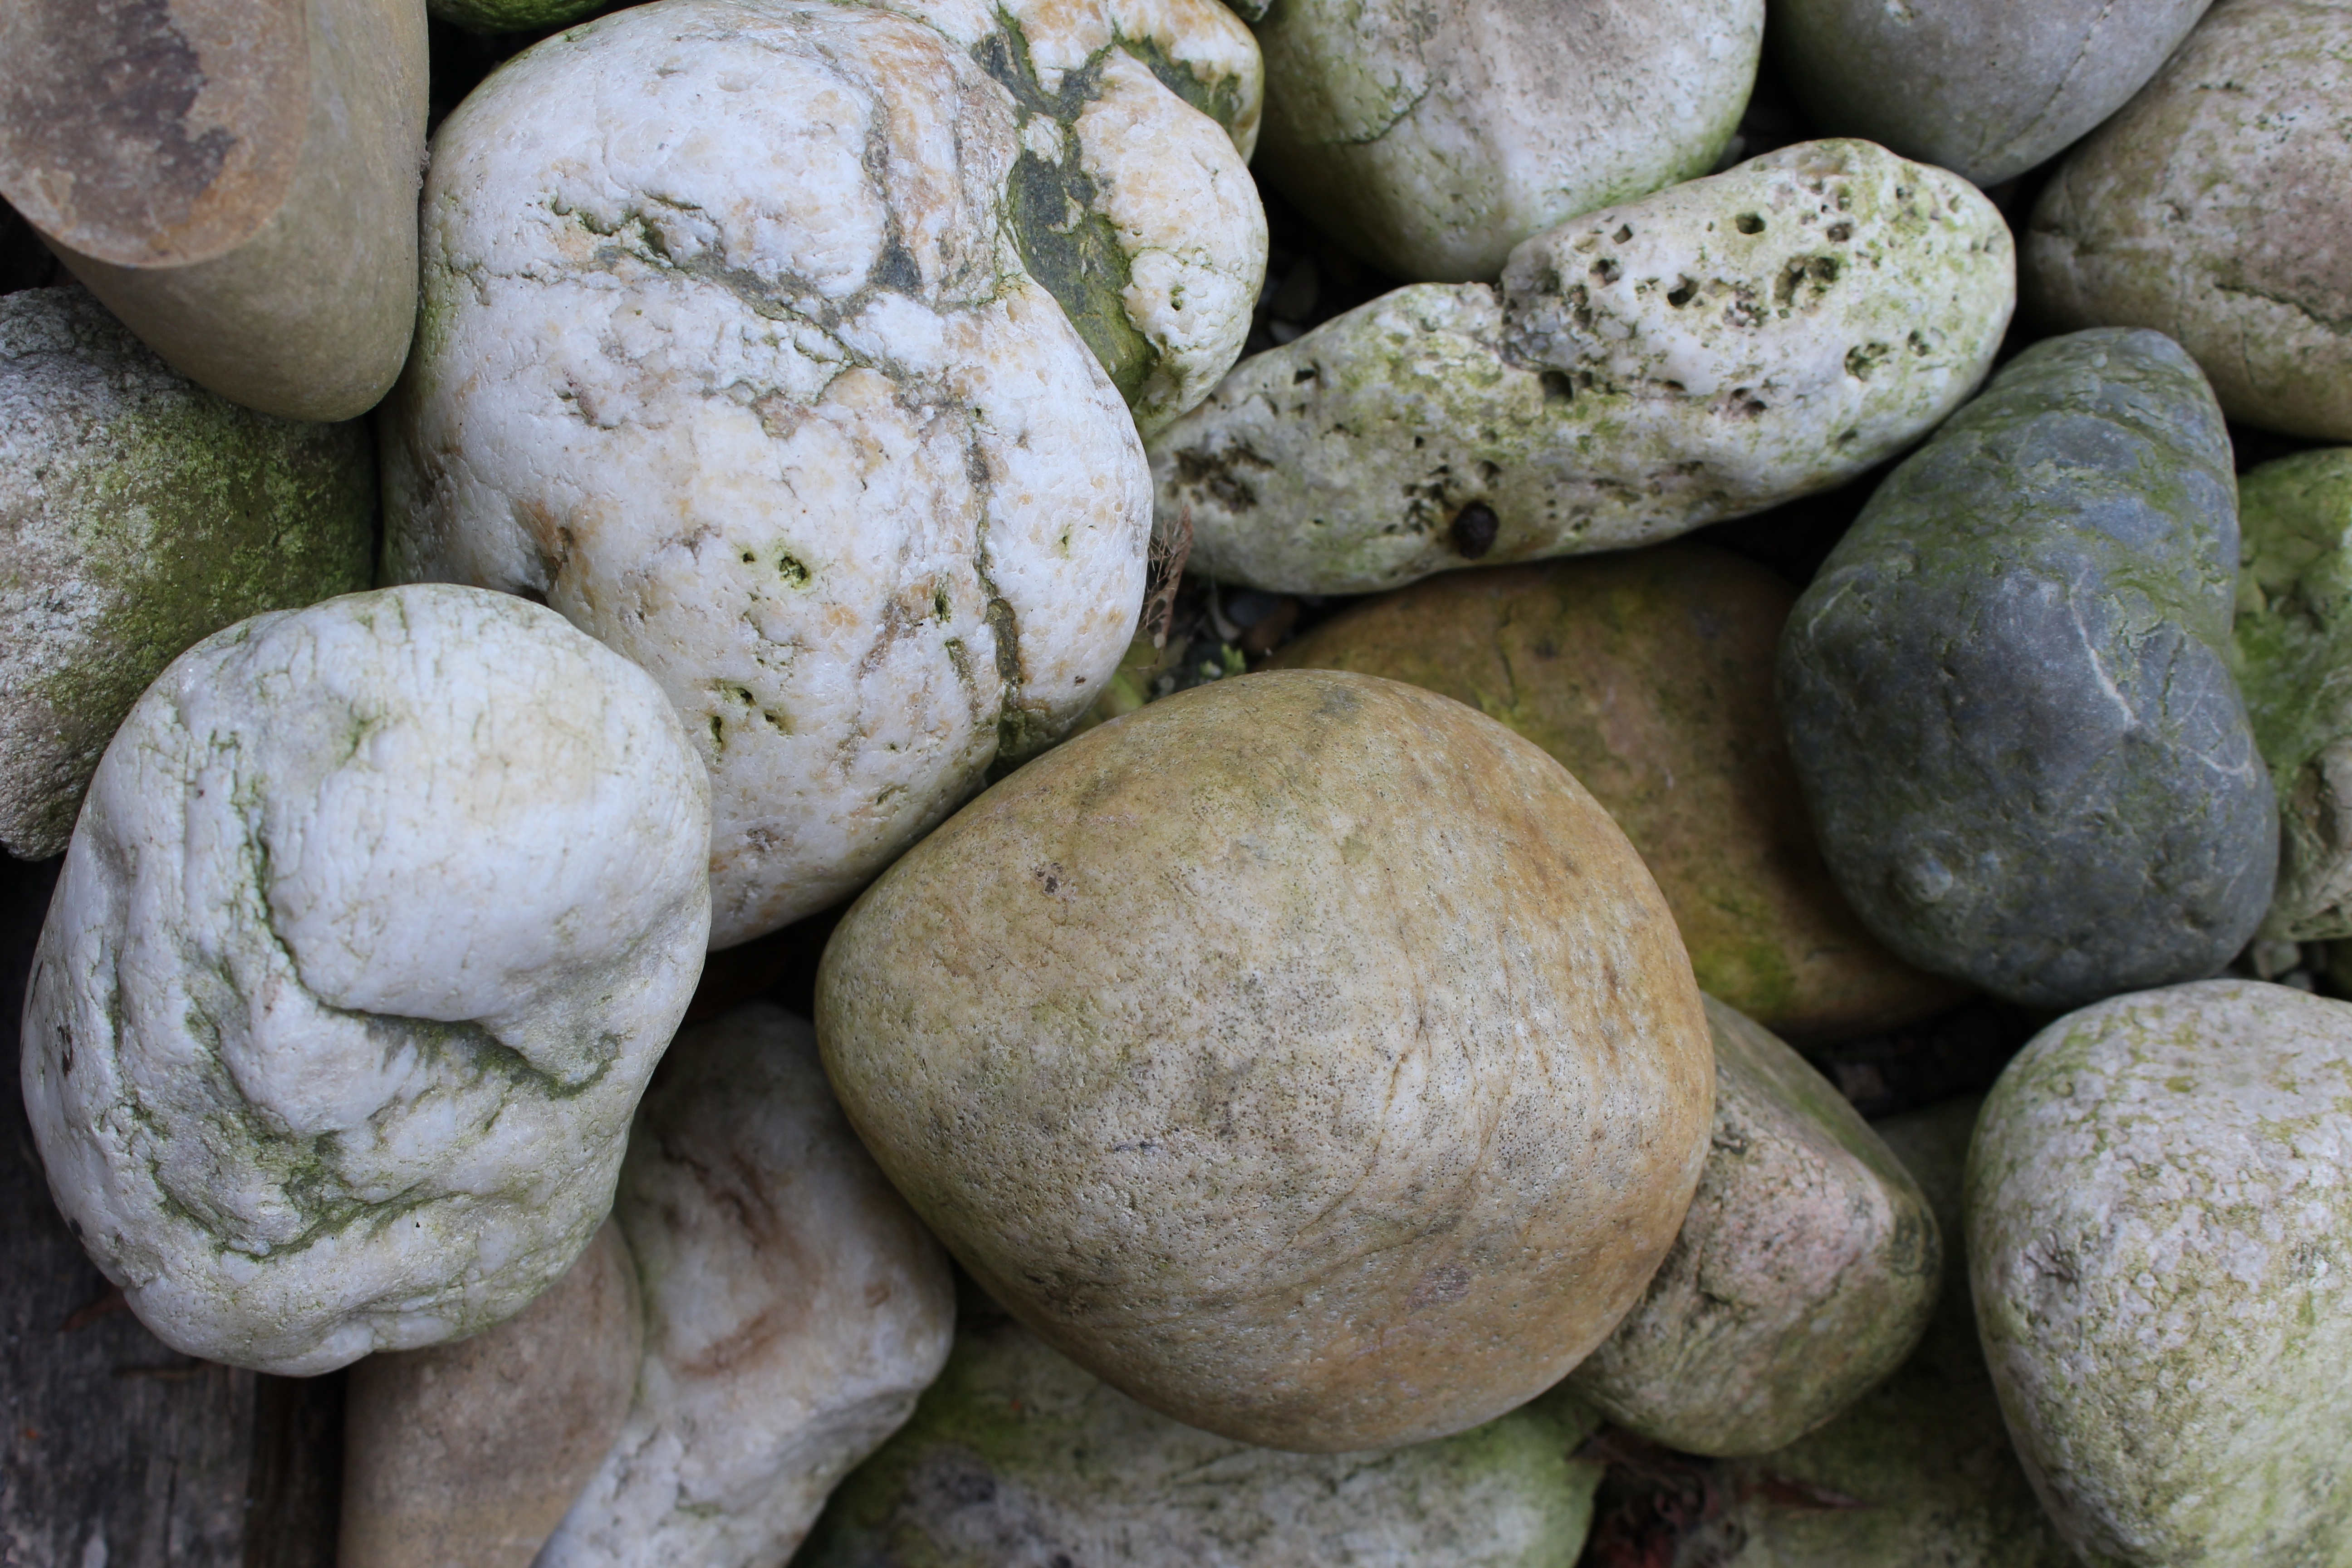
nature, rock, structure, ground, food, produce, vegetable, pebble, material, gourd, coarse, grey, stones, background, boulder, flowering plant, steinig